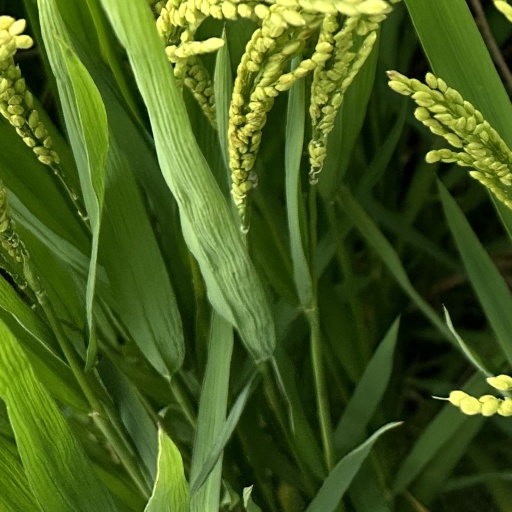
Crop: rice